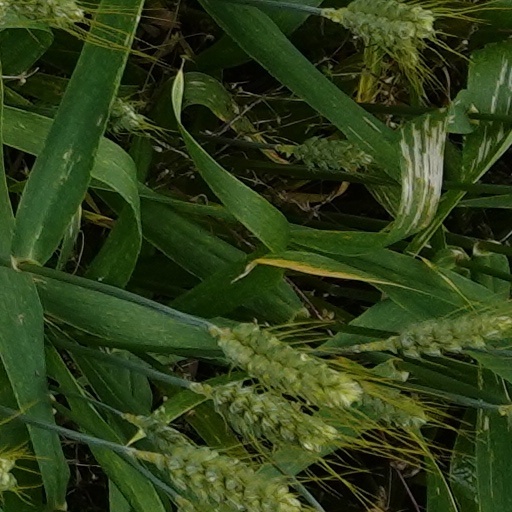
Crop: wheat